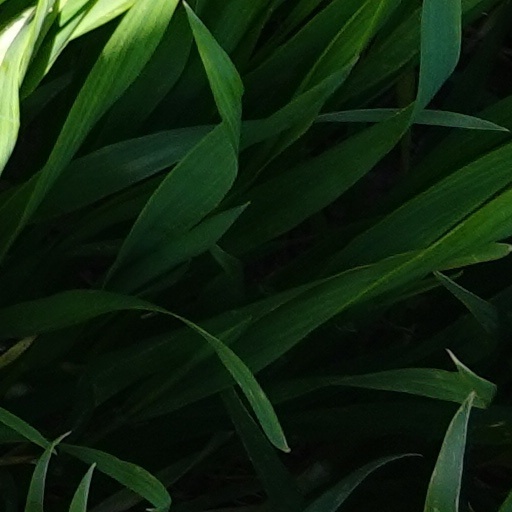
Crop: wheat